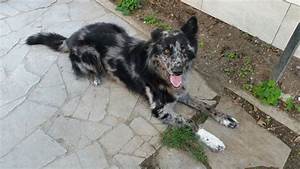
Label: dog